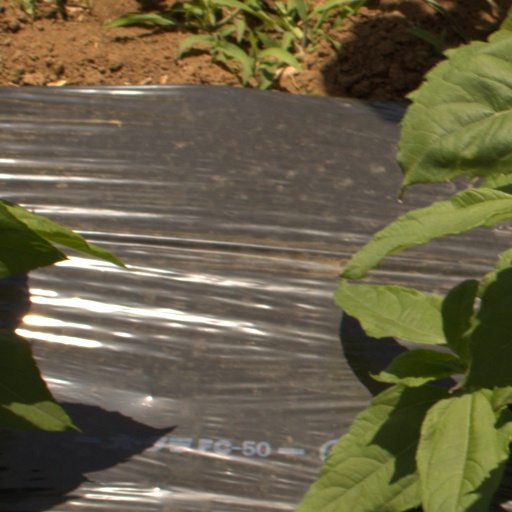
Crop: Jerusalem artichoke